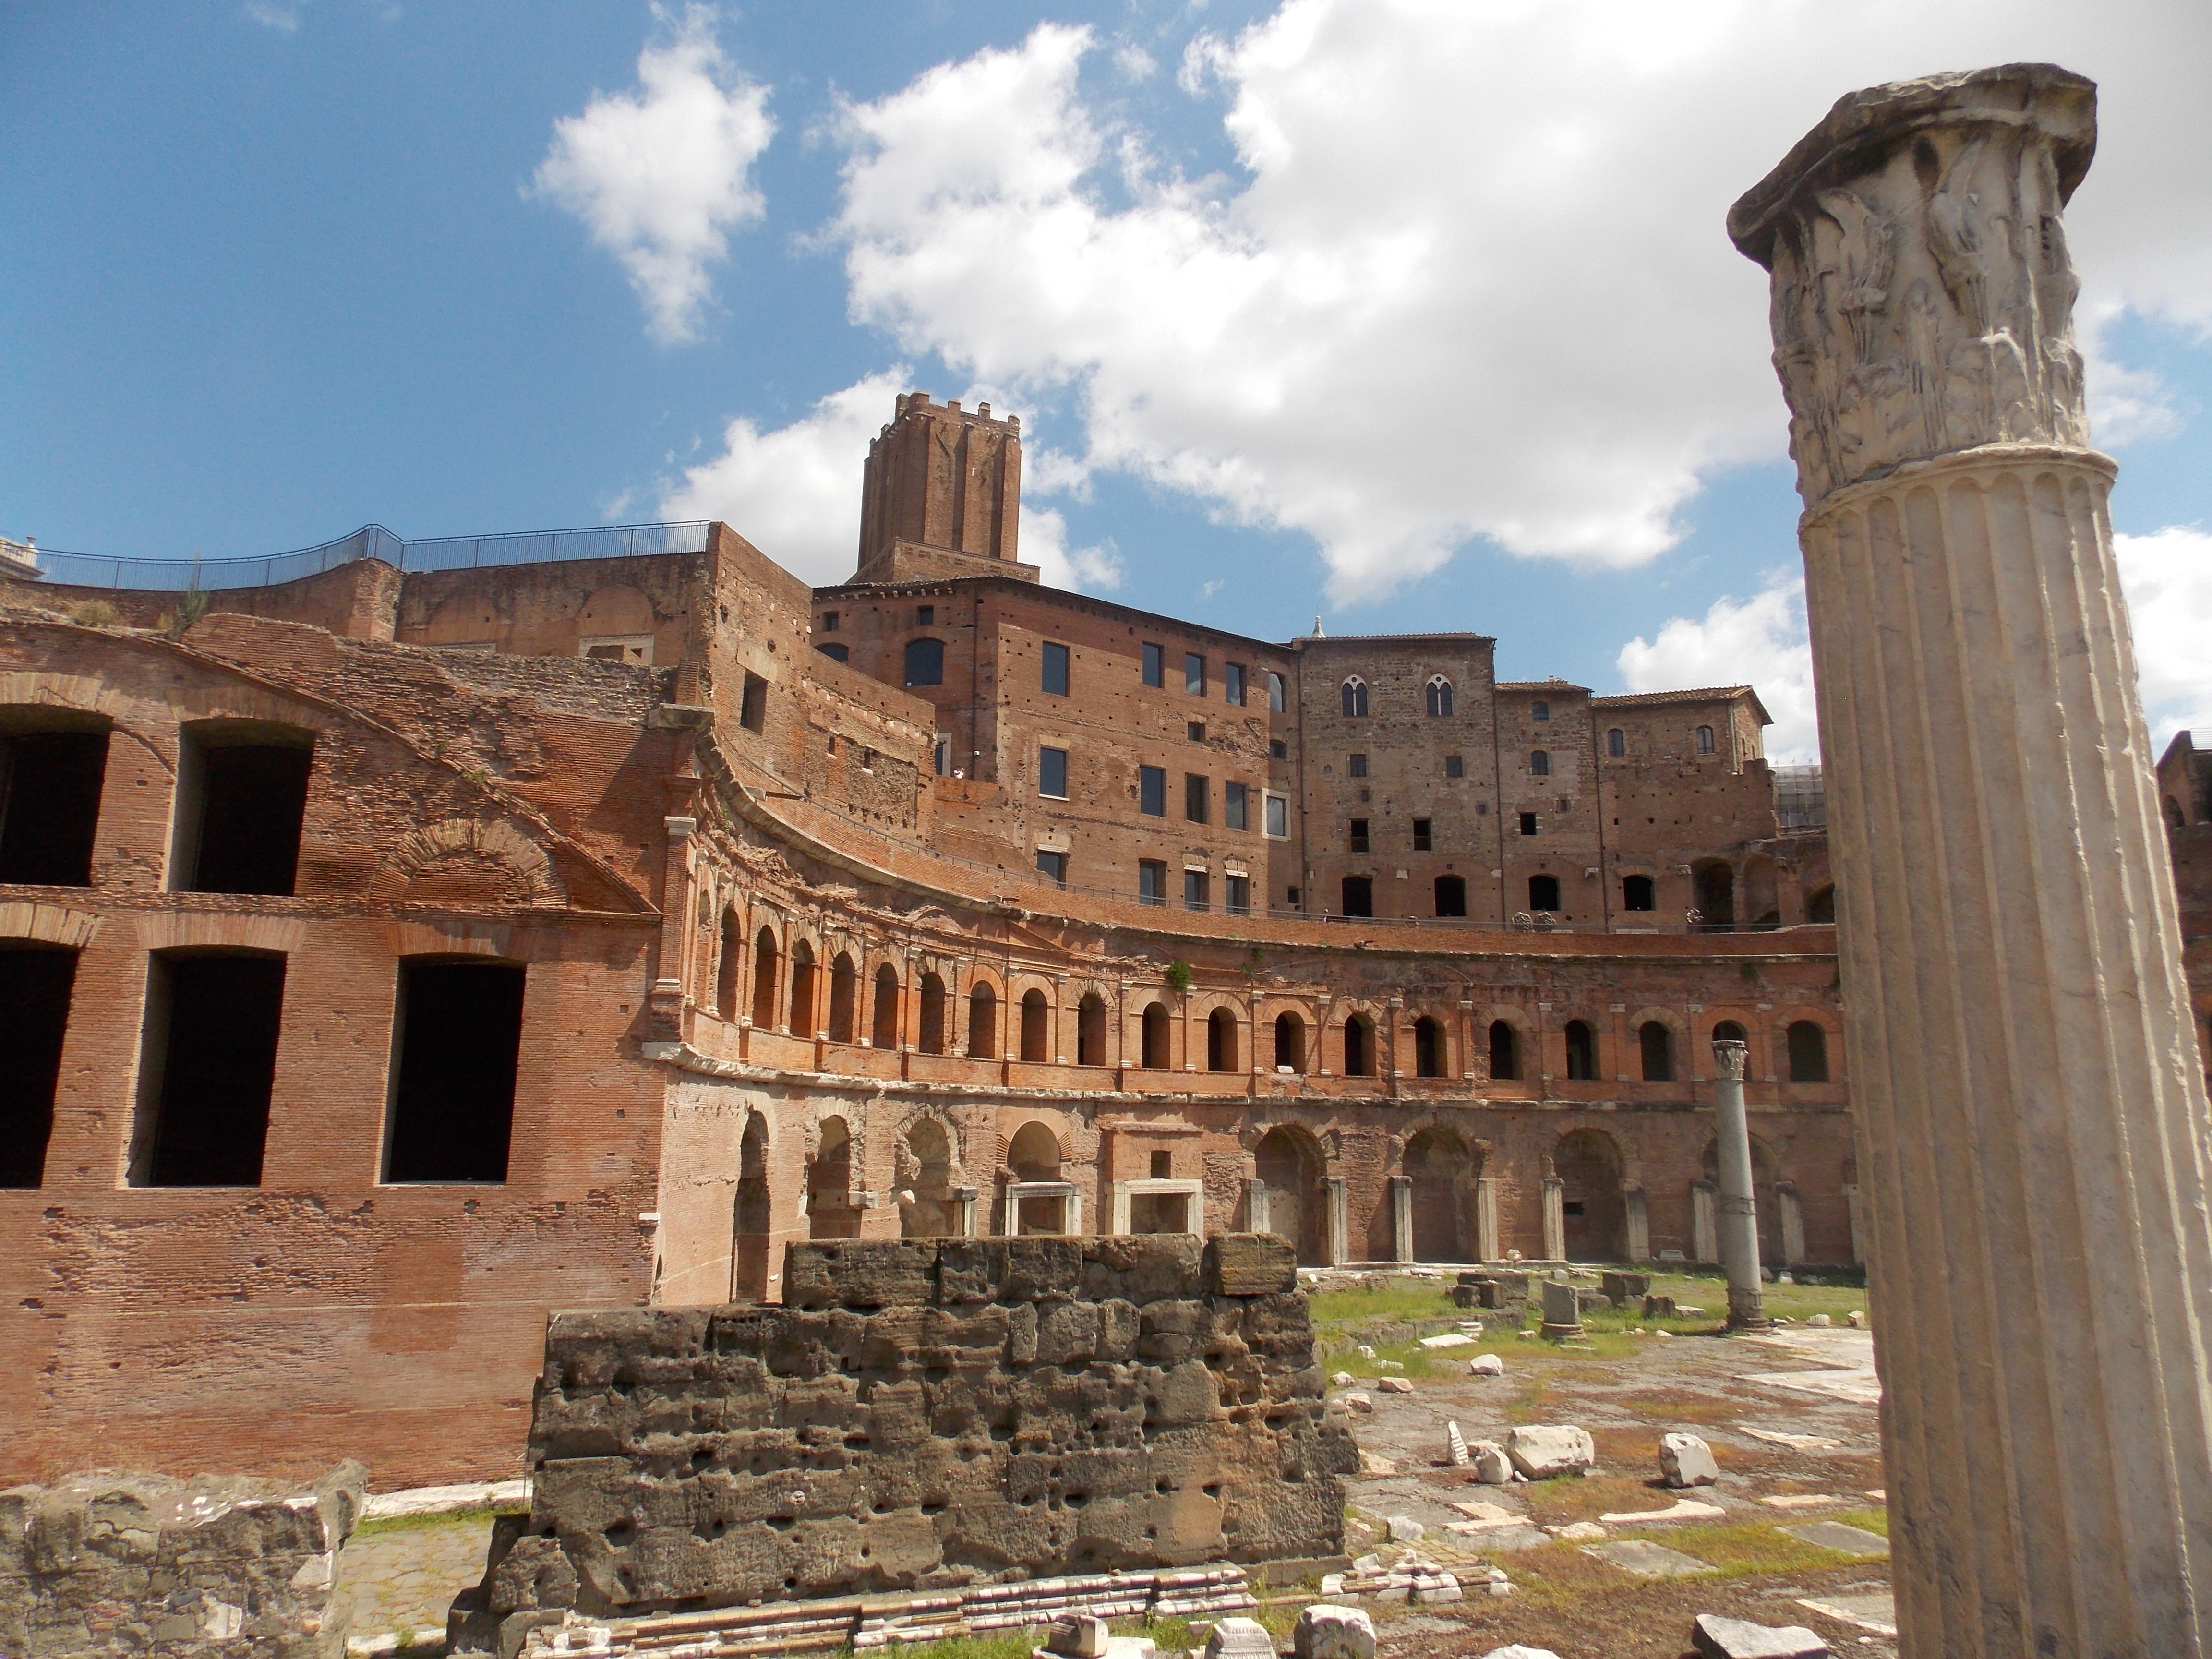
architecture, structure, palace, old, pillar, column, landmark, fortification, tourism, rome, amphitheatre, temple, ruins, history, ancient rome, unesco world heritage site, forum romanum, roman temple, historic site, ancient history, human settlement, ancient roman architecture